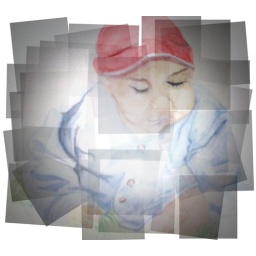
Watercolor of young boy sitting in the grass for the first time.